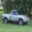
Label: pickup_truck